Michael M. Coroza

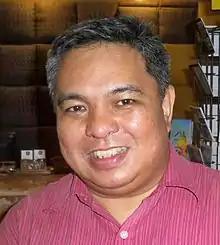

Michael M. Coroza (born August 26, 1969) is a Filipino poet, educator, and S.E.A. Write Award laureate.